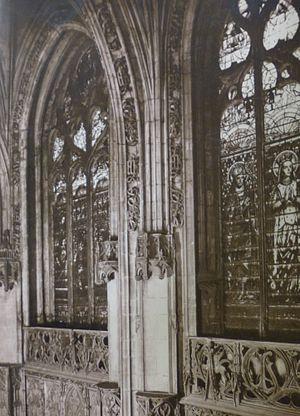
Photographie (fin {XIXe siècle) de la chapelle des Bourbons (Primatiale Saint-Jean de Lyon) Les vitraux visibles sur cette image ont été détruits durant la Seconde guerre mondiale.
La primatiale Saint-Jean-Baptiste-et-Saint-Étienne est le siège épiscopal de l'archidiocèse de Lyon. Elle a rang de cathédrale et de primatiale : l'archevêque de Lyon a le titre de Primat des Gaules ; le poste est actuellement géré par l'administrateur apostolique du diocèse, Mᵍʳ Michel Dubost, nommé en juin 2019.